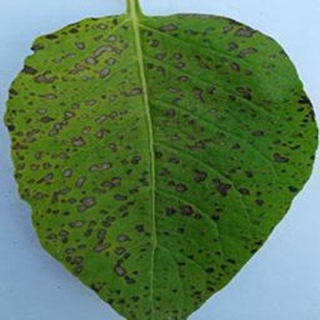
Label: potato_early_blight